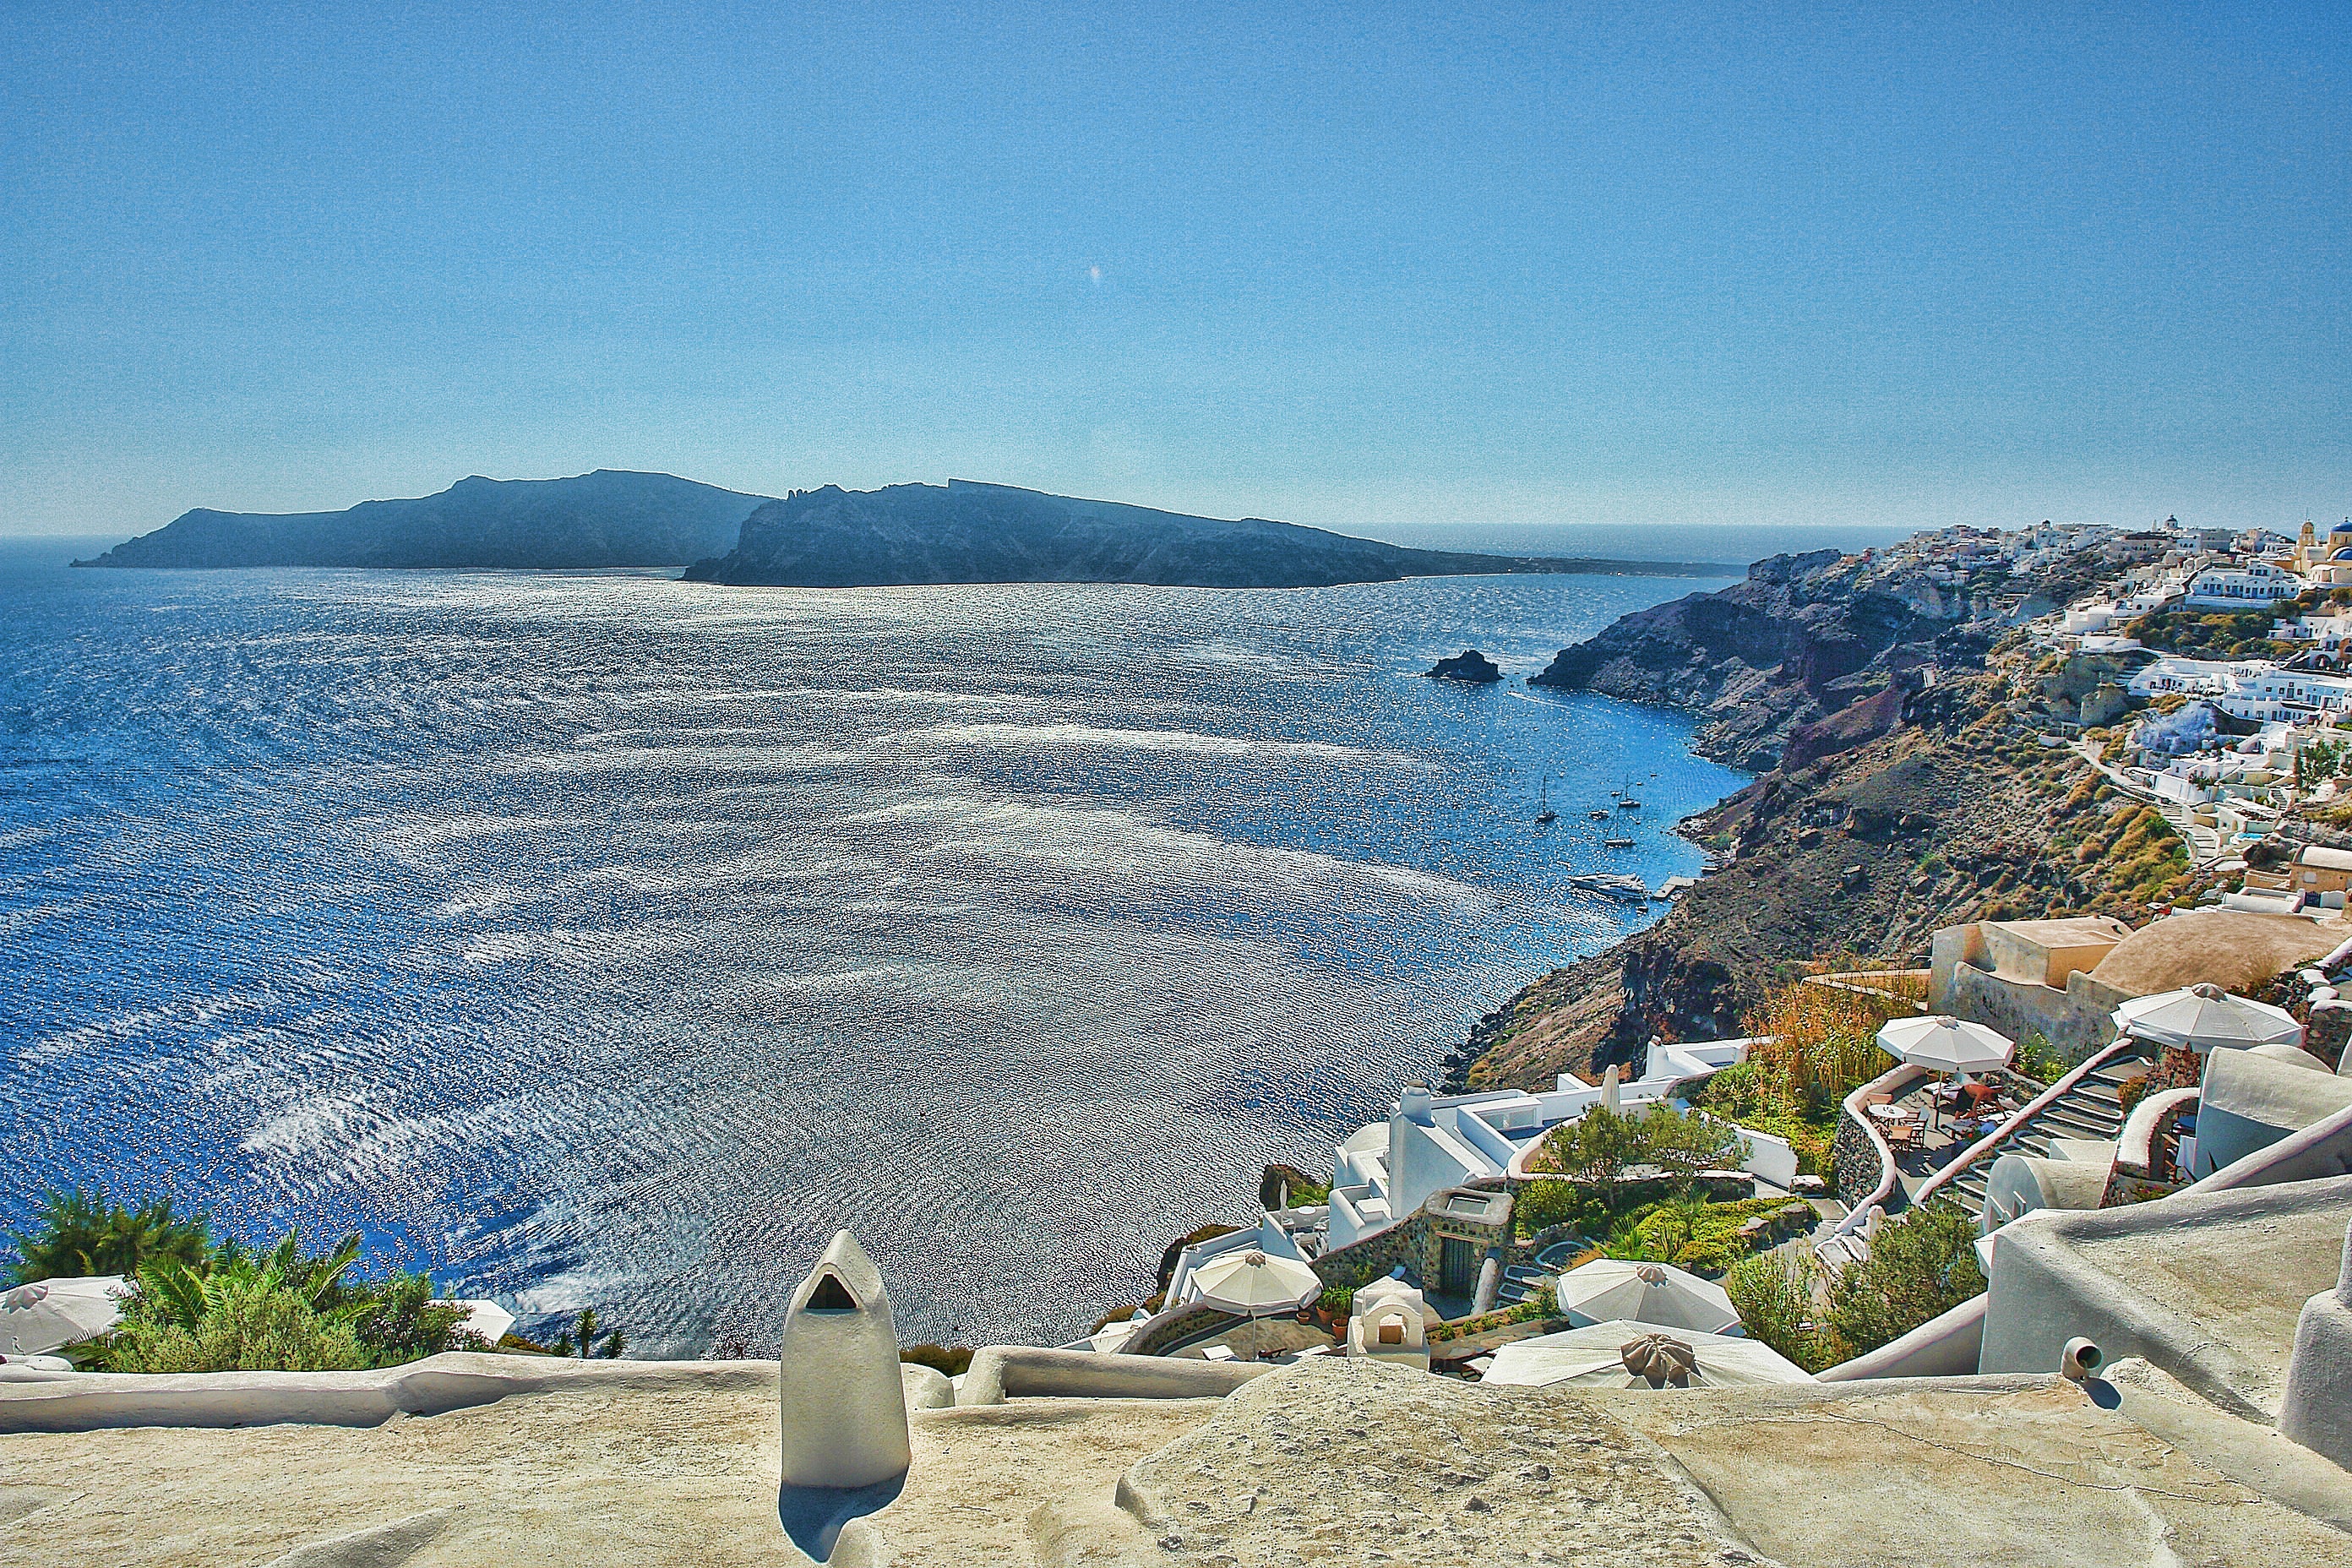
beach, landscape, sea, coast, water, ocean, shore, lake, vacation, cove, bay, reservoir, terrain, body of water, cape